Here Come the Tears

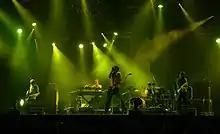
The Tears toured throughout 2005 for "Here Come the Tears".

In October 2004, the Tears were formally announced to the public. In December 2004, the band made their live debut, marking the first time Anderson and Butler had played a show together in ten years. In February 2005, they played three shows, one of which was at the London Astoria as part of the NME Awards, where they were supported by Nine Black Alps, the Dead 60s and the Magic Numbers. On 3 March 2005, "Here Come the Tears" was announced for release later that year. "Refugees" was originally planned to be released as the album's lead single on 18 April 2005, before it was delayed to 25 April 2005; the 7-inch vinyl version included "Break Away". Two versions were released on CD: the first with "Southern Rain", while the second featured "Feels Like Monday", "Branded" and the music video for "Refugees". To promote it, the Tears embarked on a tour of the UK intertwined with a few in-store performances and signing events. During the Sheffield date of the trek, the band performed the Suede song "The Living Dead". The following month, they played one-off shows in London and Belfast.